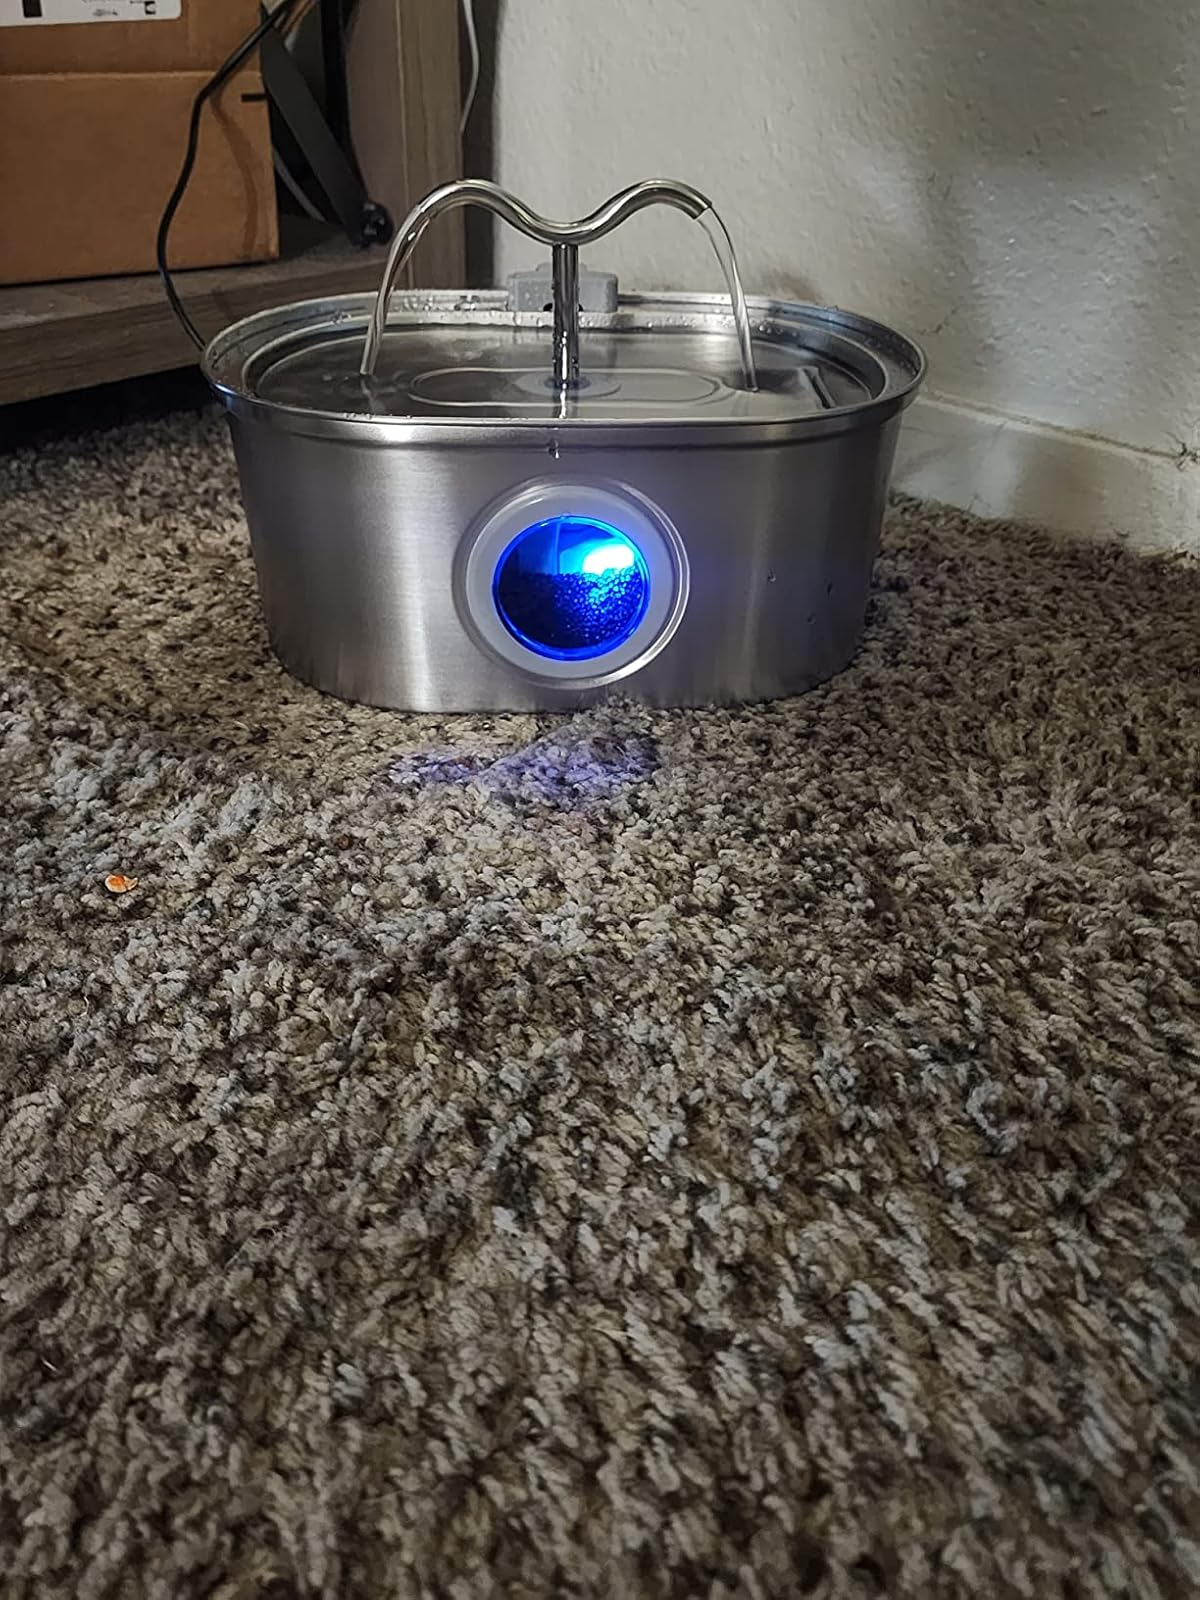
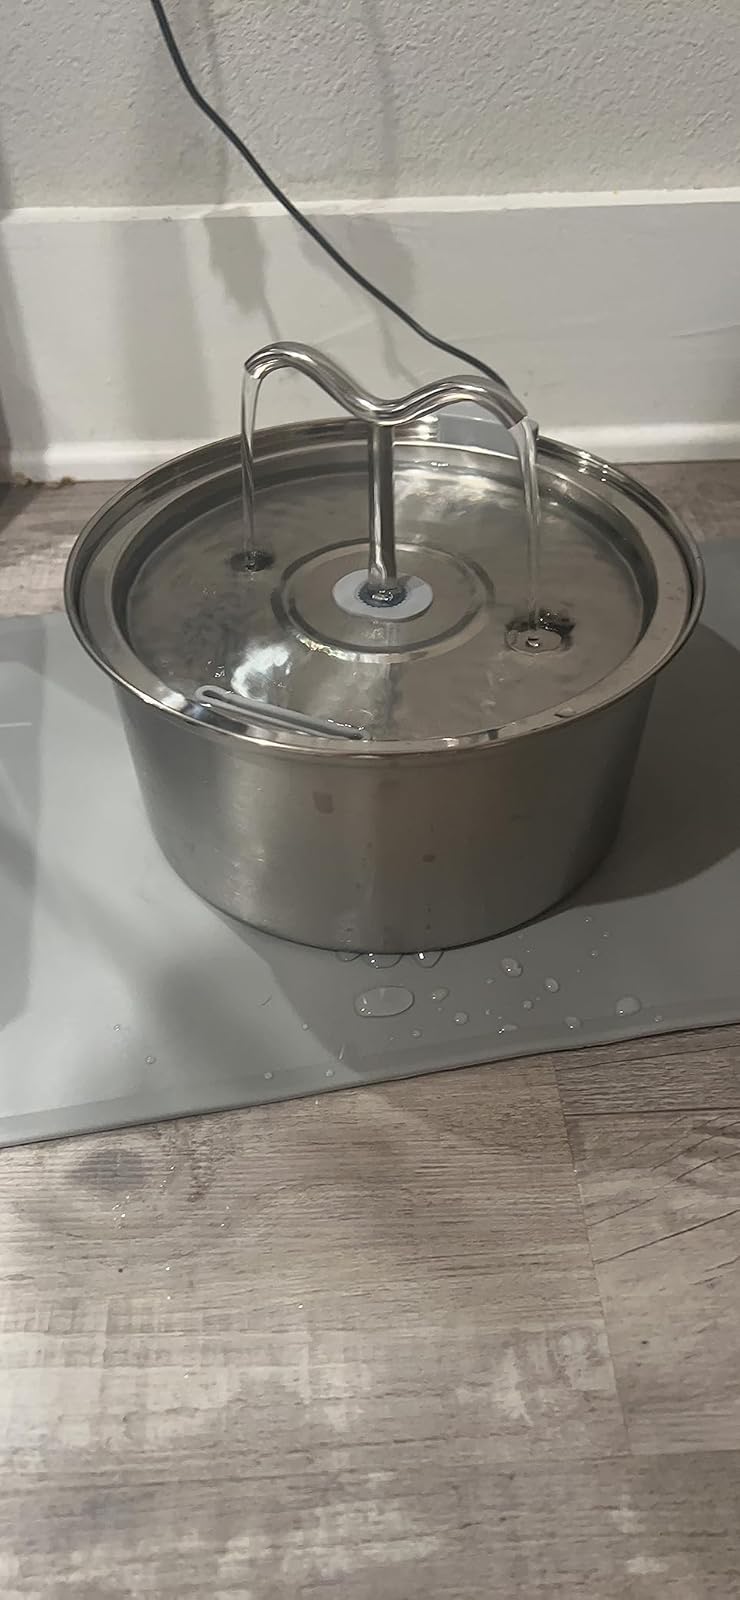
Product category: items_bowl
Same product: no